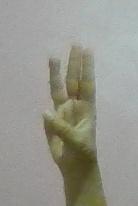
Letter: thaa